Alexander Bogen

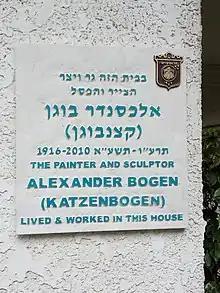
Memorial plaque to Alexander Bogen in Tel Aviv

During his time in Israel, Bogen continued his cultural and educational activities in the arts. In 1957 he initiated the art program in WIZO France – Ironi Yud-Dalet high school in Tel Aviv and lead it for 22 years. Bogen completed his academic studies of art at the Ecole des Beaux Arts in Paris and was an art lecturer in the Hebrew University in Jerusalem. Bogen continued painting, drawing and sculpting until his death at the age of 94 in Tel Aviv on 20 October 2010.